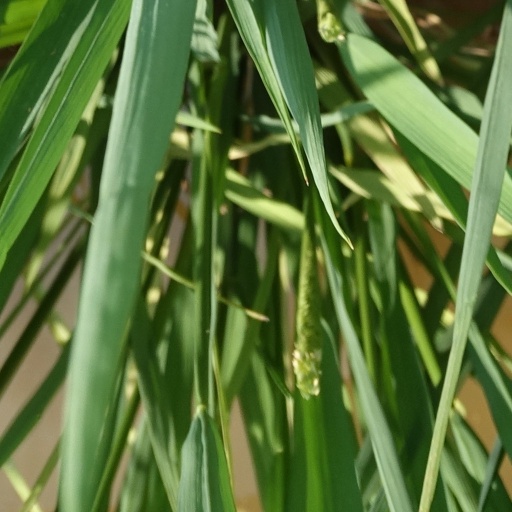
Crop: rice